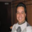
Label: man